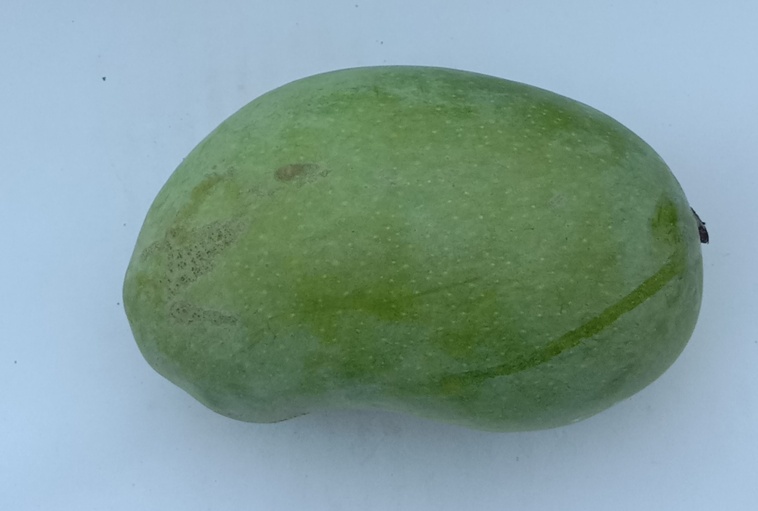
Mango variety: Chaunsa (Summer Bahisht)